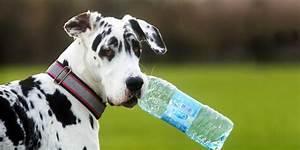
dog